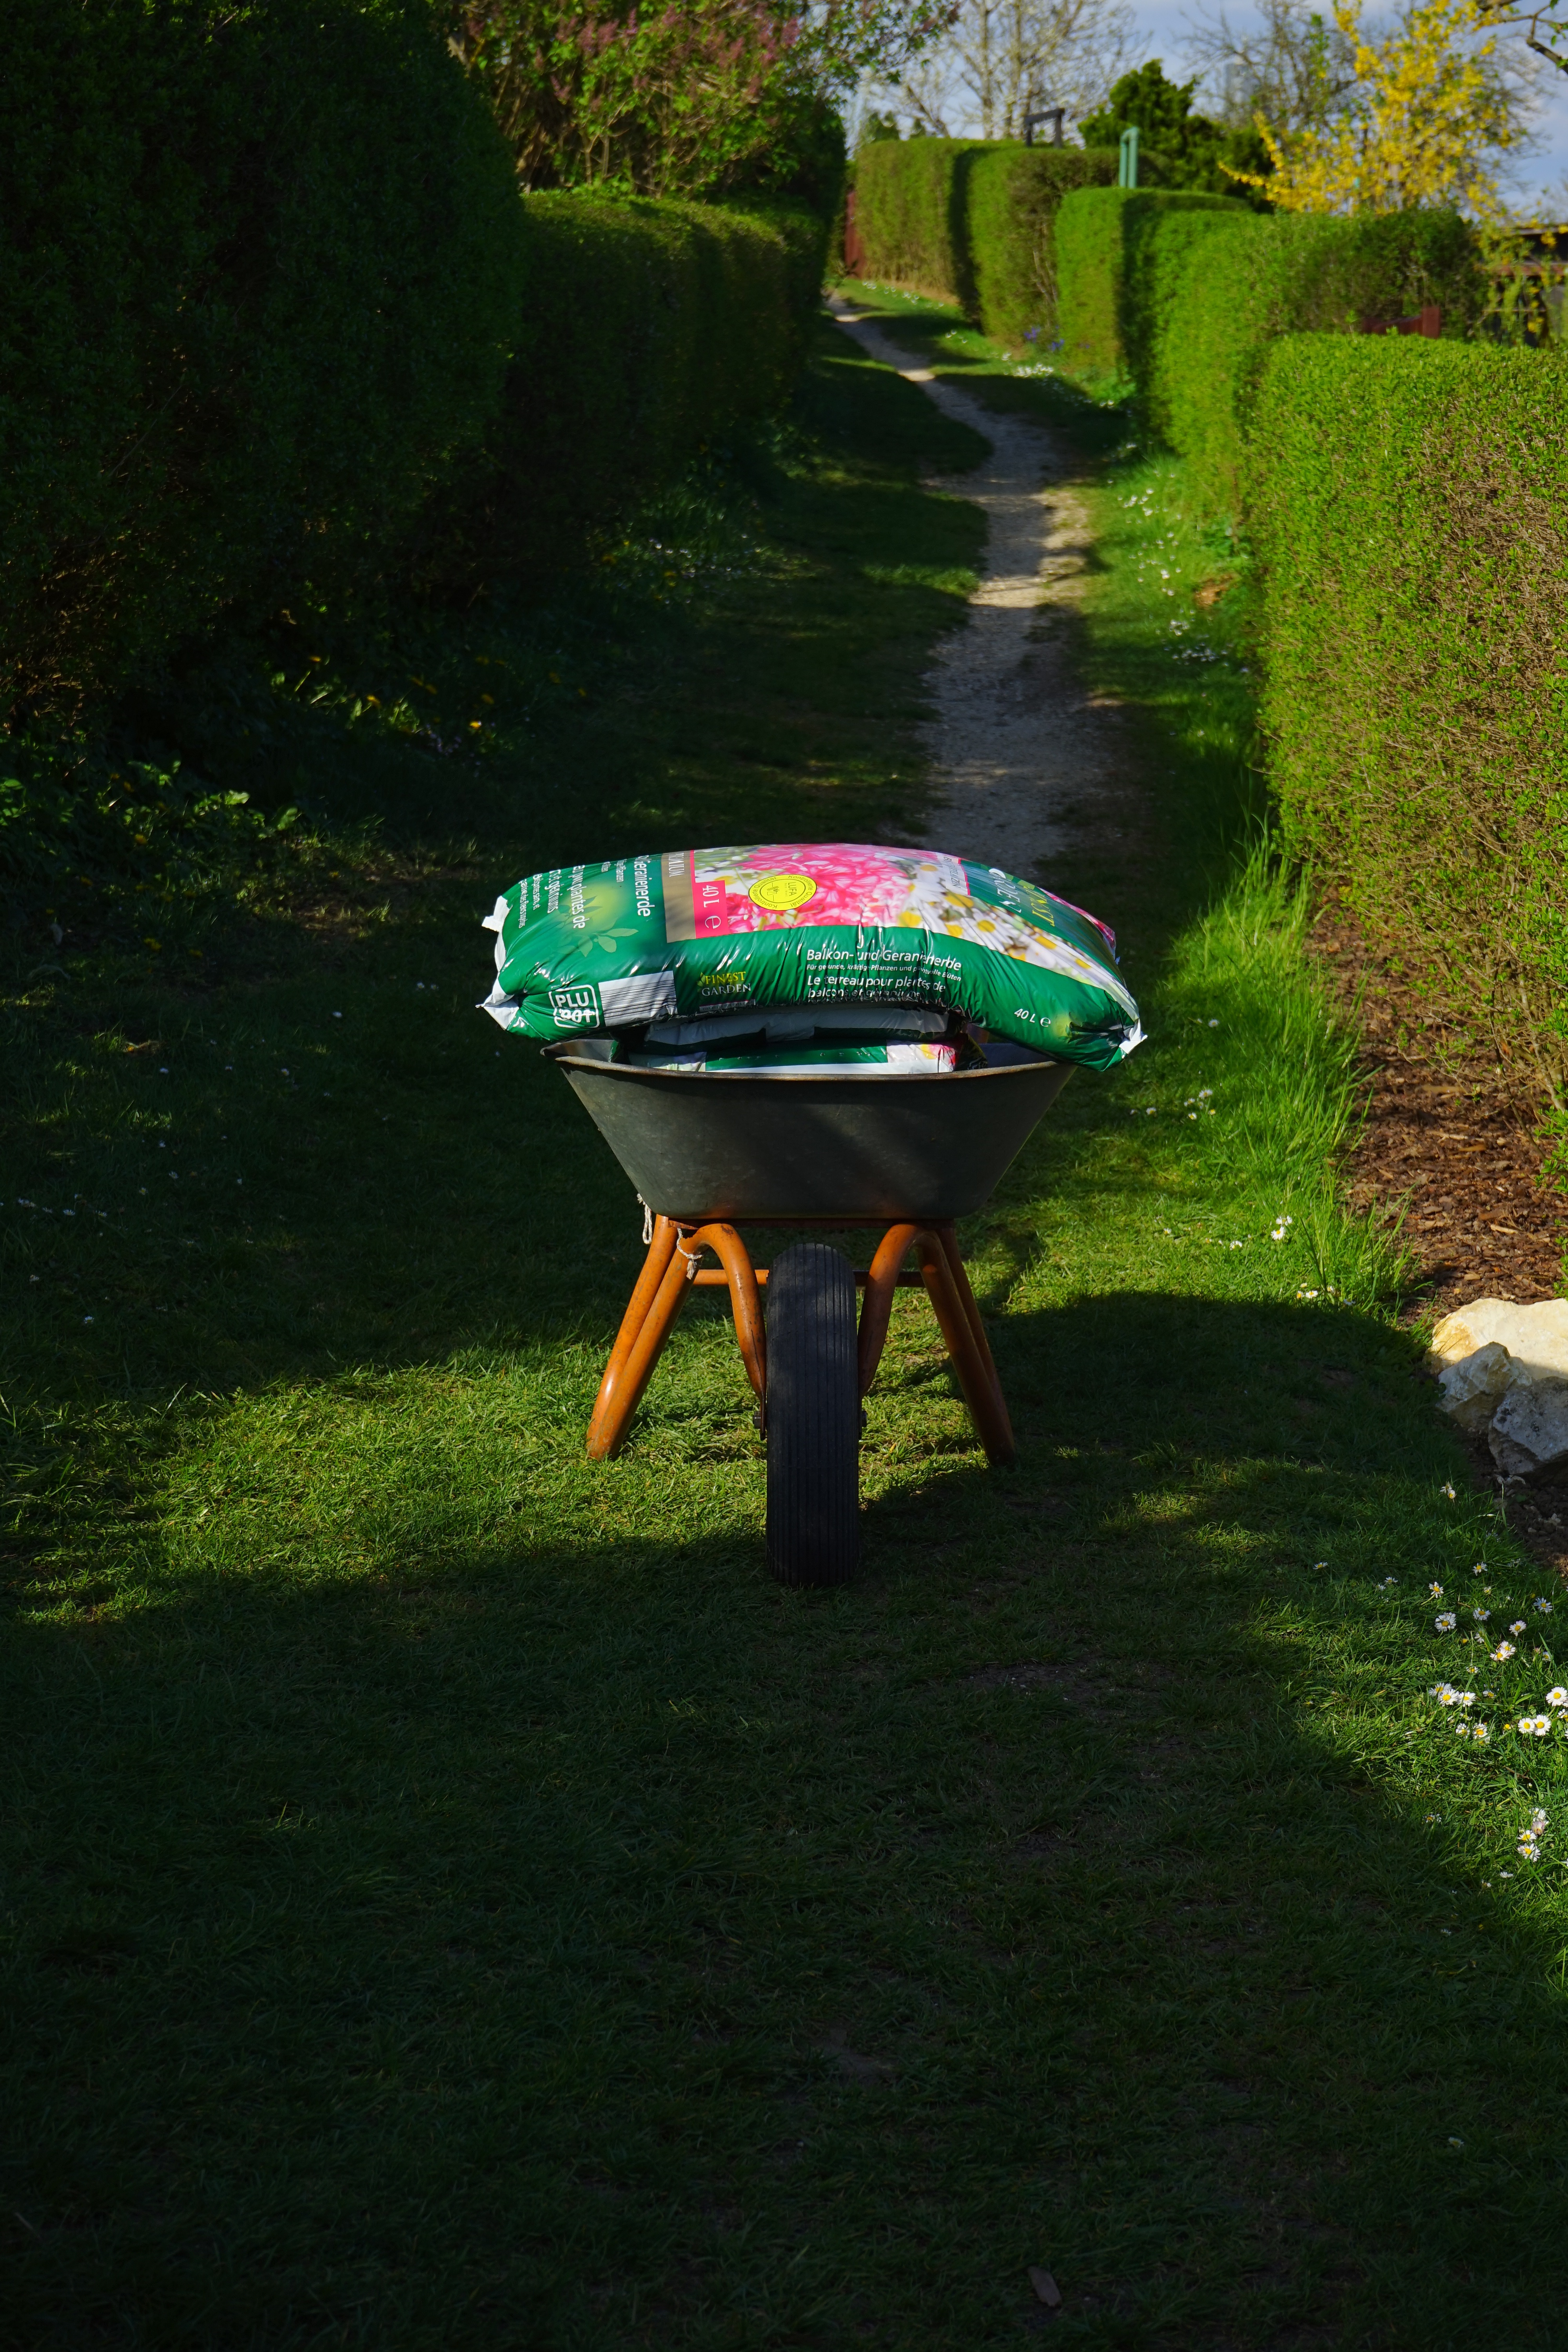
nature, grass, lawn, leaf, flower, transport, green, backyard, bag, garden, last, earth, gardening, wheelbarrow, means of transport, potting soil, karette, garette, scheibtruhe